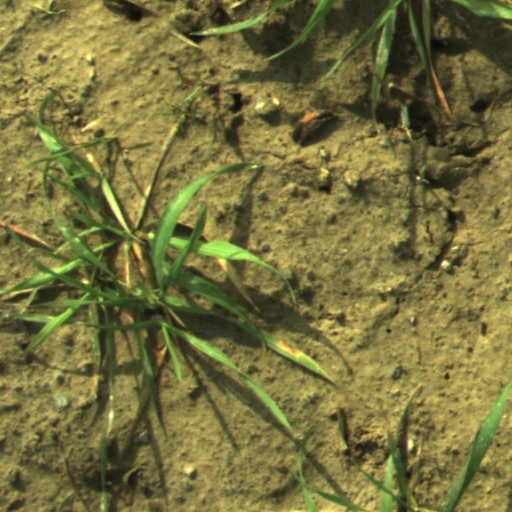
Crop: wheat